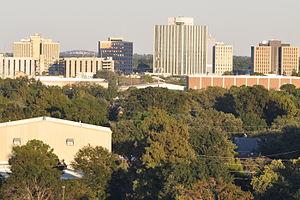
Metairie est une census-designated place qui fait partie de l'agglomération de La Nouvelle-Orléans en Louisiane, dans le sud des États-Unis. Elle se trouve dans la paroisse de Jefferson. Lors du recensement de la population de 2010, Metairie comptait 138 481 habitants.